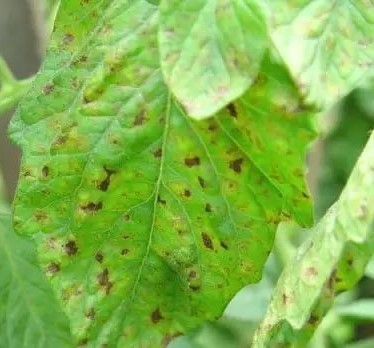
Plant: Tomato
Disease: tomato septoria leaf spot